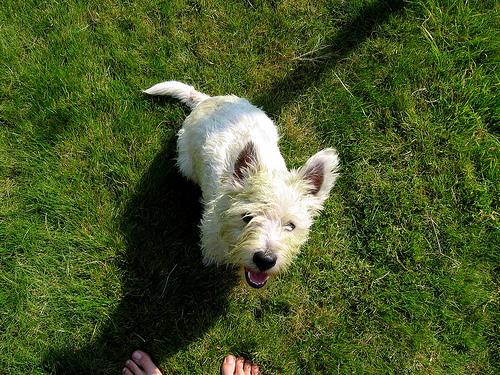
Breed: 209-n000040-West_Highland_white_terrier